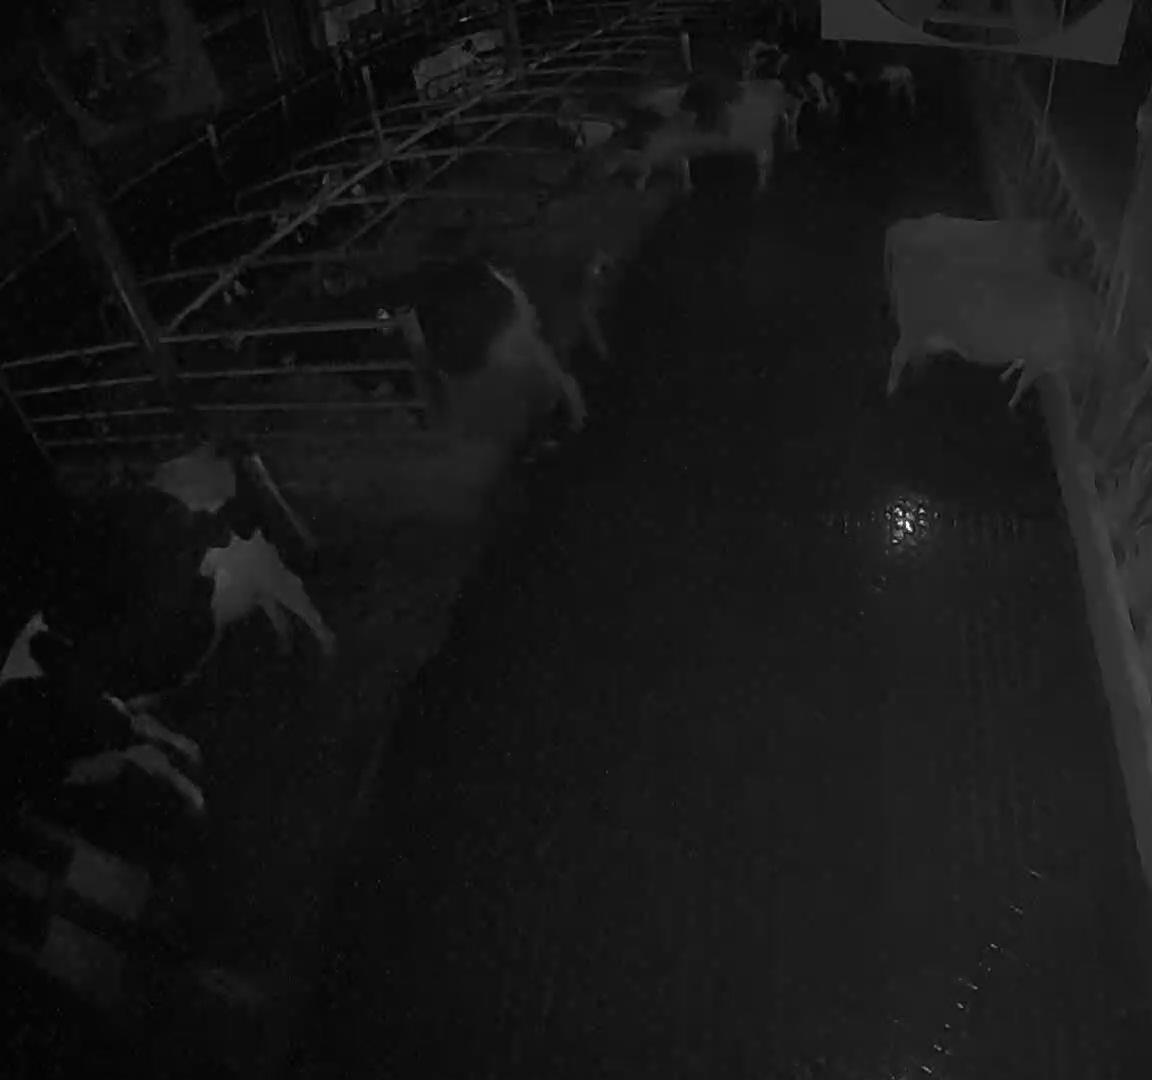
Number of cows: 7